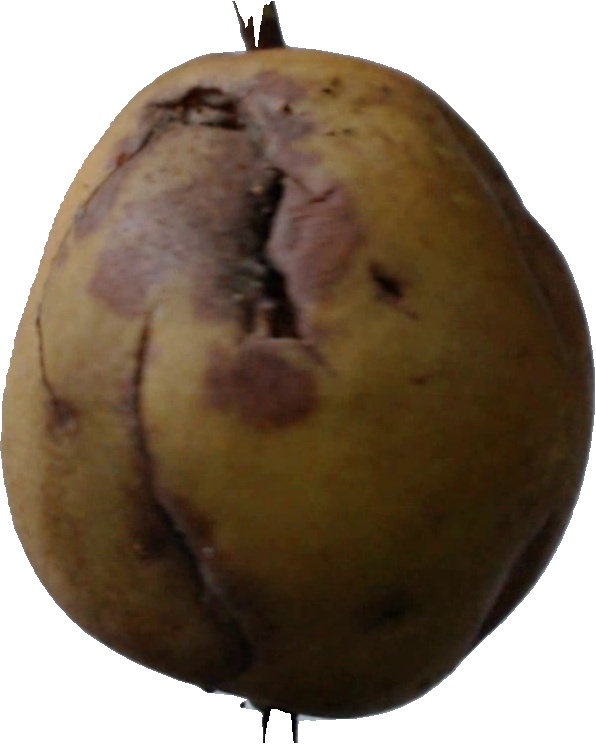
Label: pear_3